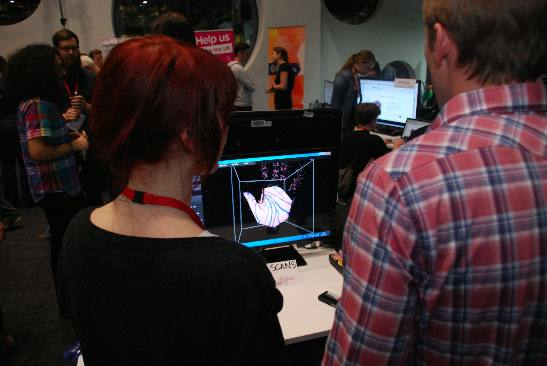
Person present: Yes